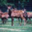
Label: deer